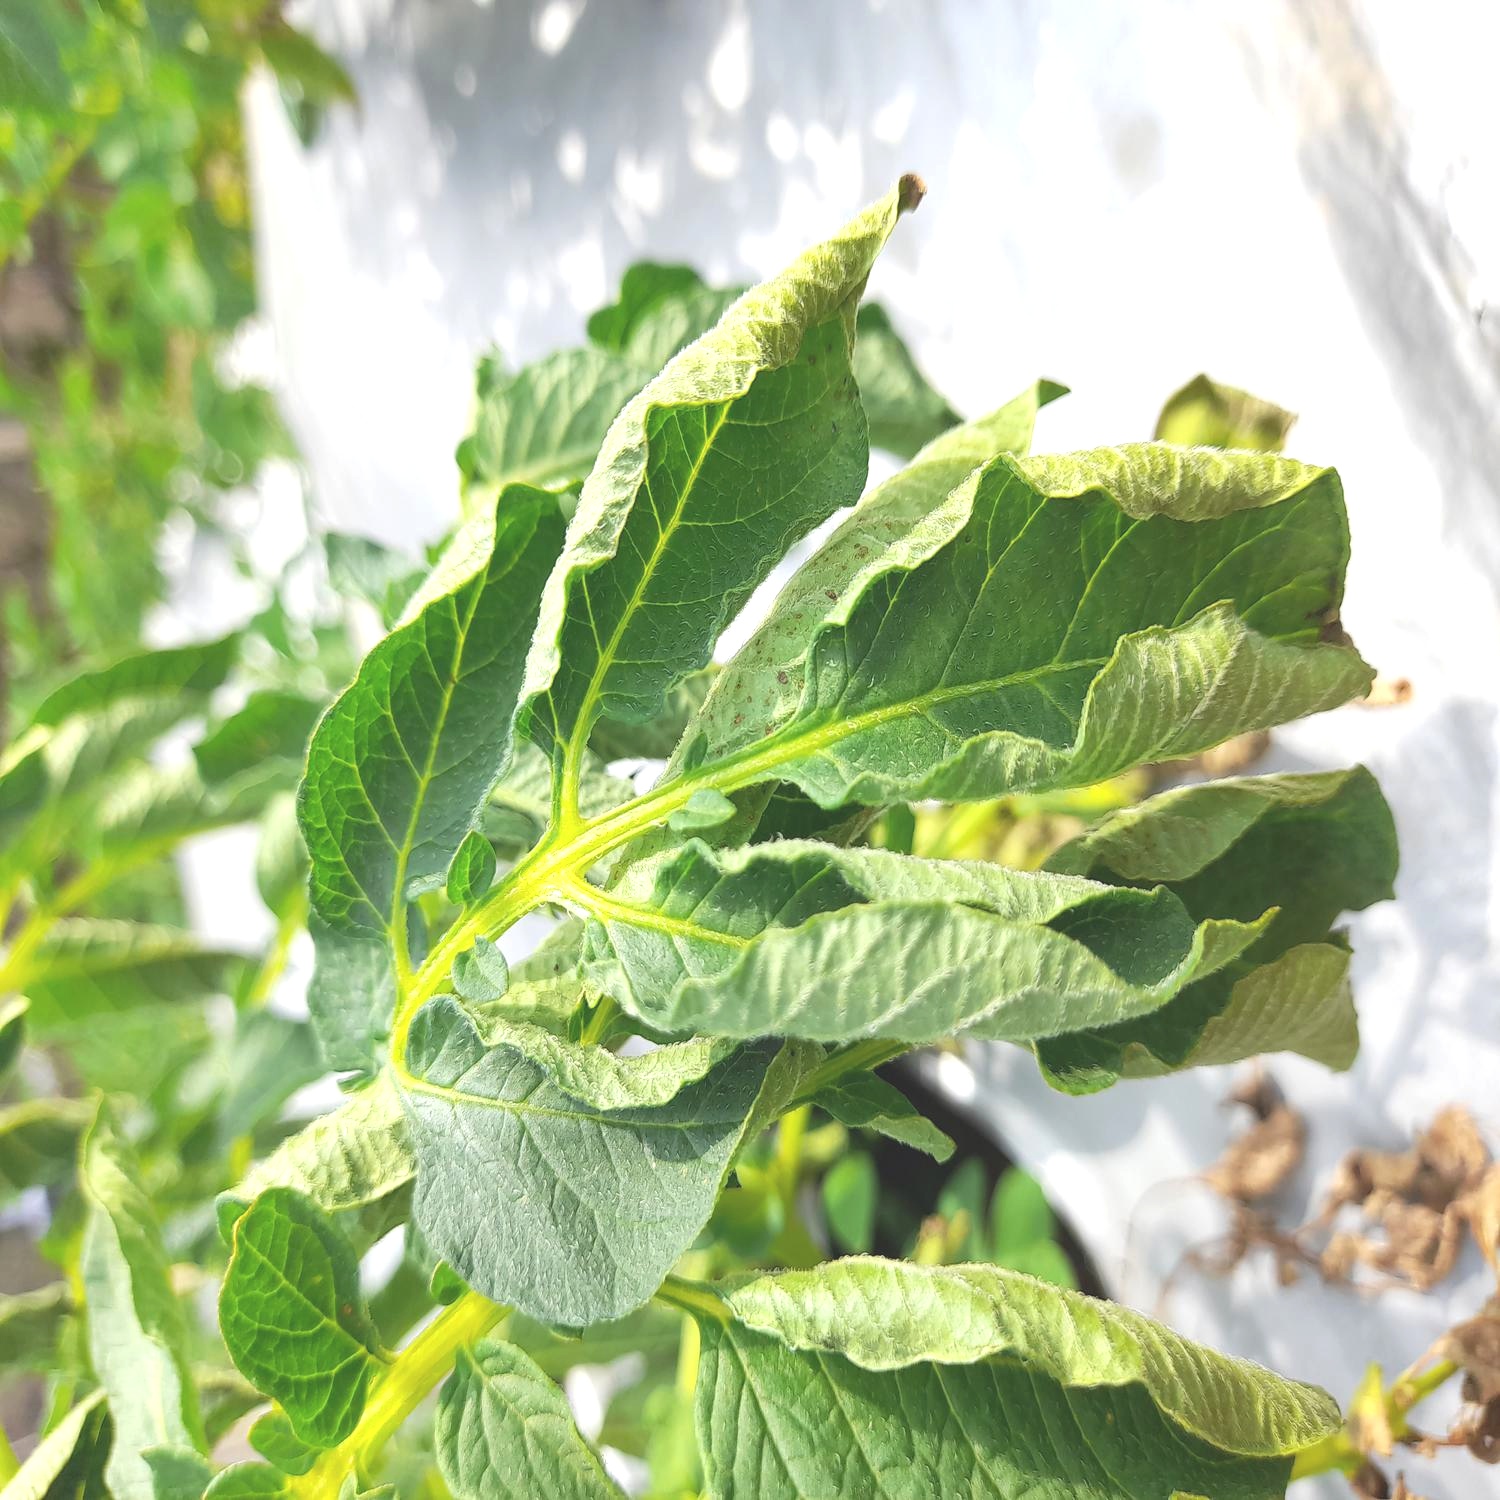
Etiqueta: Pudricion_Parda